Soldatenhandel

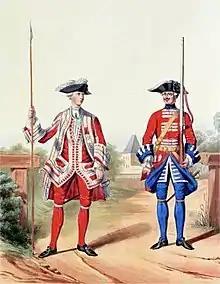
Officer and soldier of the Swiss Guards in French service, 1757

The use of auxiliaries dates to the Roman Empire. Auxilia, composed of non-citizens, were provided by provinces. After the collapse of the Western Roman Empire, Western Europe in the Early Middle Ages lacked a unifying imperial power. Although the Carolingian Empire is known to have used both militia levies and auxiliaries, other powers, such as the Eastern Roman Empire, preferred trained mercenary forces to untrained peasants.